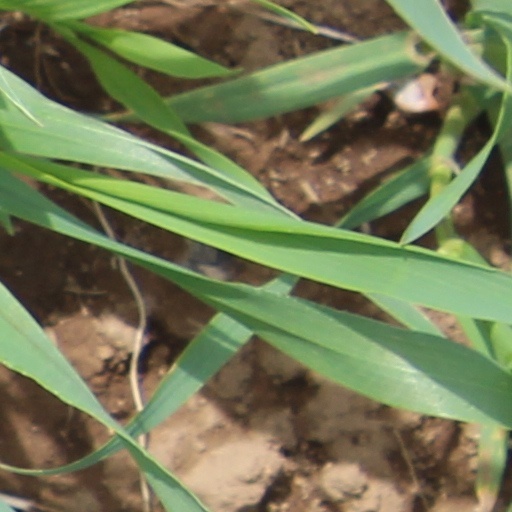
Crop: wheat